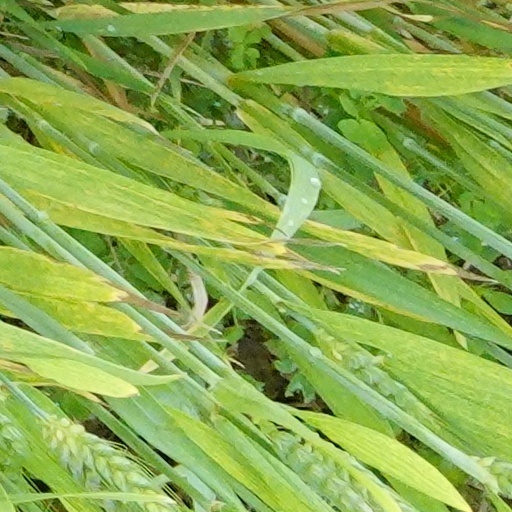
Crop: wheat